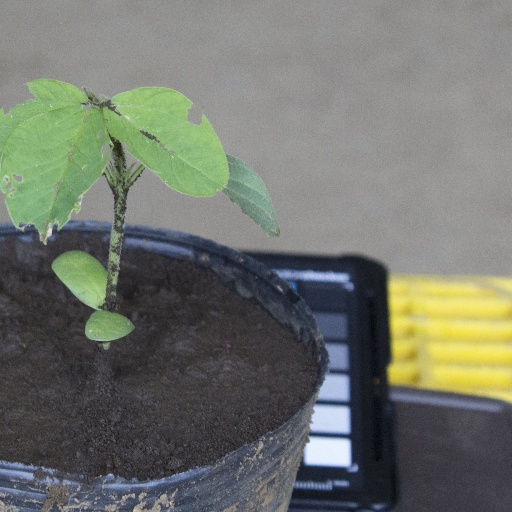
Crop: soybean